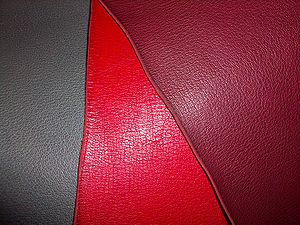
Chagrin
Chagrin brugt til bogbind.
Chagrin,